Illegal fishing in Africa

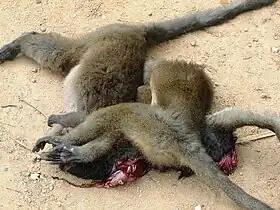
Poaching of Eastern Lesser Bamboo Lemurs ("Hapalemur griseus)" for bushmeat in northeast Madagascar.

African communities greatly depend on seafood and terrestrial wild animals to obtain their daily portion of proteins. According to the article “Do bushmeat consumers have other fish to fry?” the amount of wild animals that are hunted for bushmeat increases when the production of fish decreases. People who live close to the coast of African countries such as the communities in Ghana not only rely on fishing to obtain their daily protein, but fishing is their source of employment. When overfishing caused by illegal fishing reduces the seafood stock, African people risk their life and hunt dangerous and/or protected animals. These people face two major risks during hunting for bushmeat; they can be killed by the wild animals they are trying to hunt or they can be shot by the rangers who are protecting endangered wild animals living within protected area boundaries.